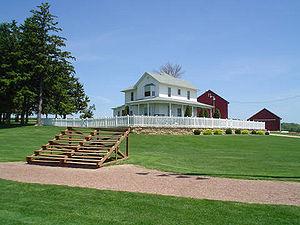
Gradins et maison présents dans le film Jusqu'au bout du rêve."
Jusqu'au bout du rêve ou Le champ des rêves au Québec est un film américain réalisé par Phil Alden Robinson, sorti en 1989.